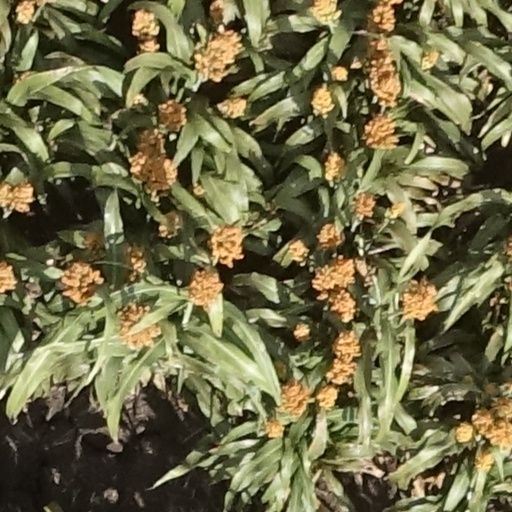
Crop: sorghum